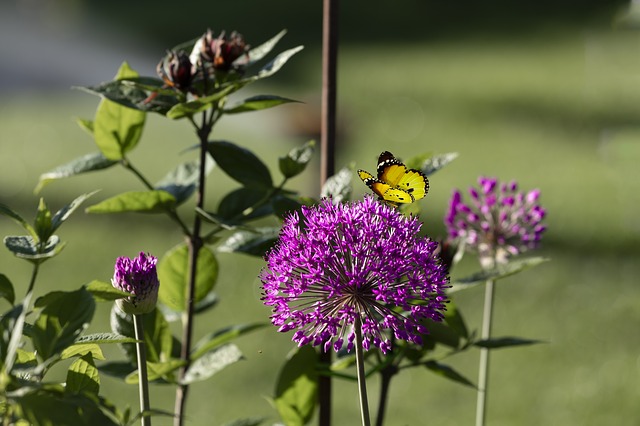
Label: farfalla